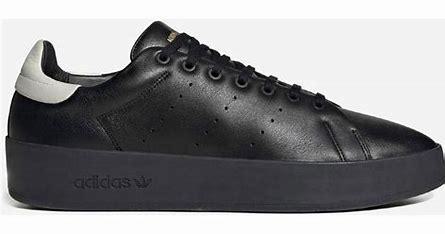
Brand: adidas
Model: Originals Stan Smith